Timex Datalink

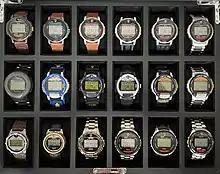
Collection of Timex Datalink watches with an optical sensor. Model numbers (from left to right, top to bottom): 70532, 70342, 70302, 70301, 70502, 70518, 80011 Beepwear Pro, 51041 Ironman 20th Anniversary Kona '98 Edition, T51081, 78701, 78041, 78047, 69931, 69901, 69787, 69737, 69721, 69768

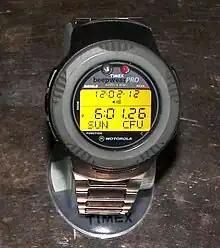
Timex Datalink Beepwear Pro

As 5A is now delayed, we would like to request the "timex" watch software if it is available on the ground-a file that can be uplinked to us. This will help us manage our day as we can load comm. passes into the watches.